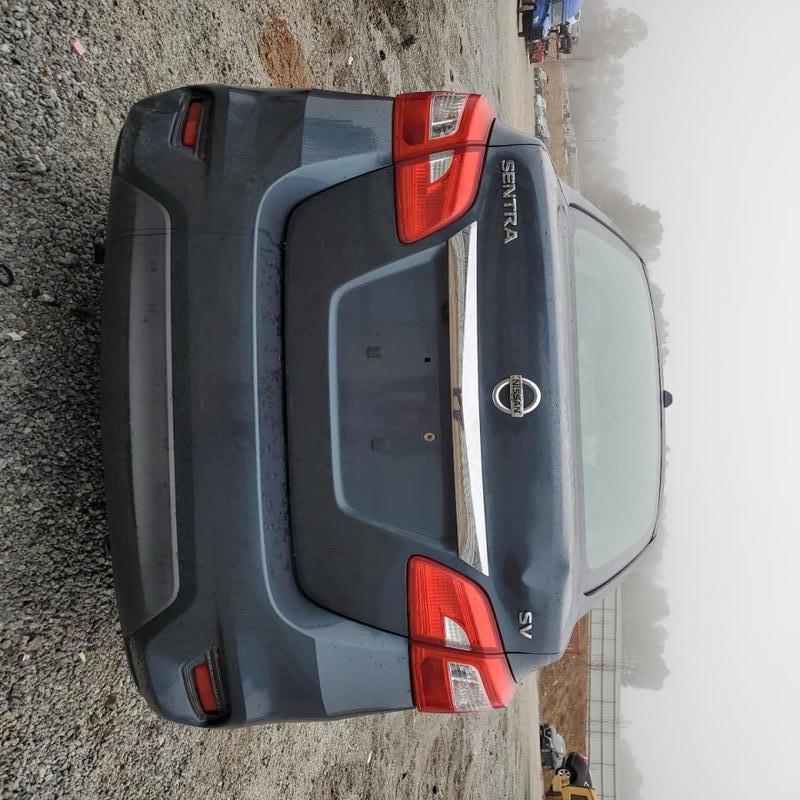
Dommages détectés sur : pare-choc arrière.
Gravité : mineur